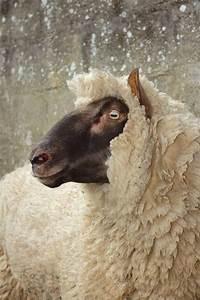
sheep